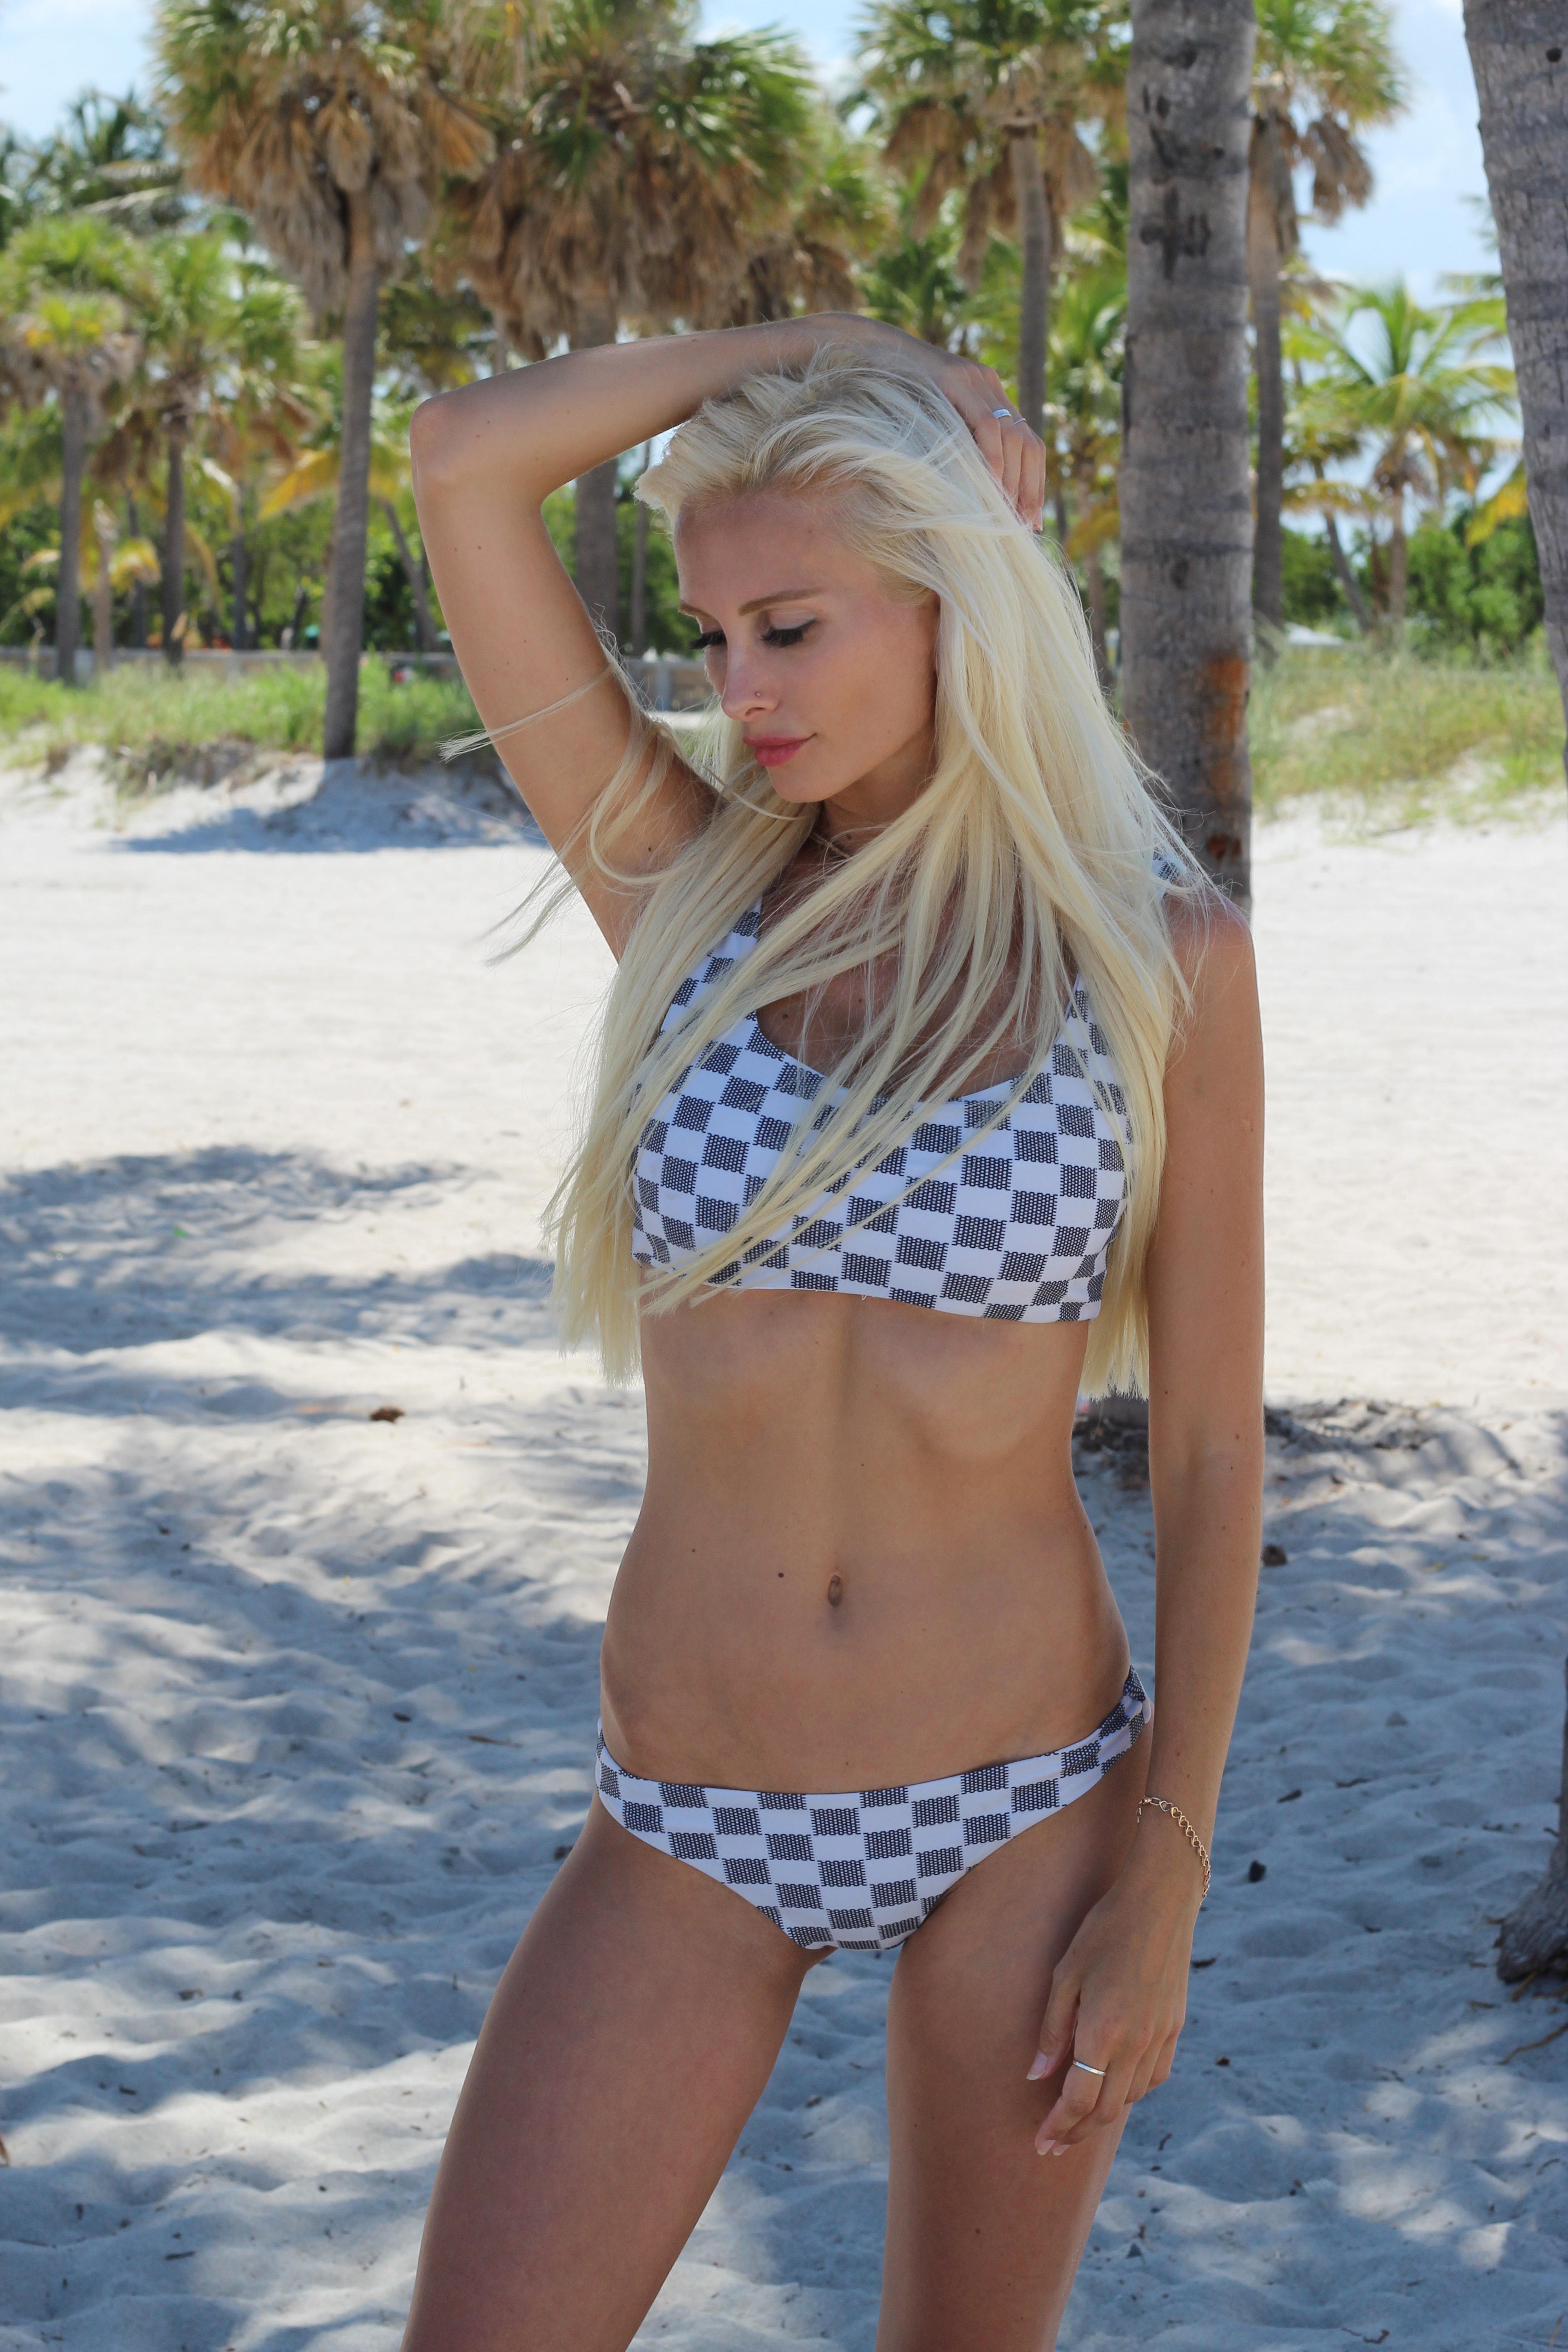
bikini, clothing, swimwear, swimsuit top, beauty, undergarment, navel, model, blond, polka dot, swimsuit bottom, long hair, lingerie, abdomen, fashion, photo shoot, summer, stomach, surfer hair, design, leg, thigh, pattern, vacation, muscle, waist, photography, brassiere, trunk, jean short